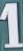
Number: 1